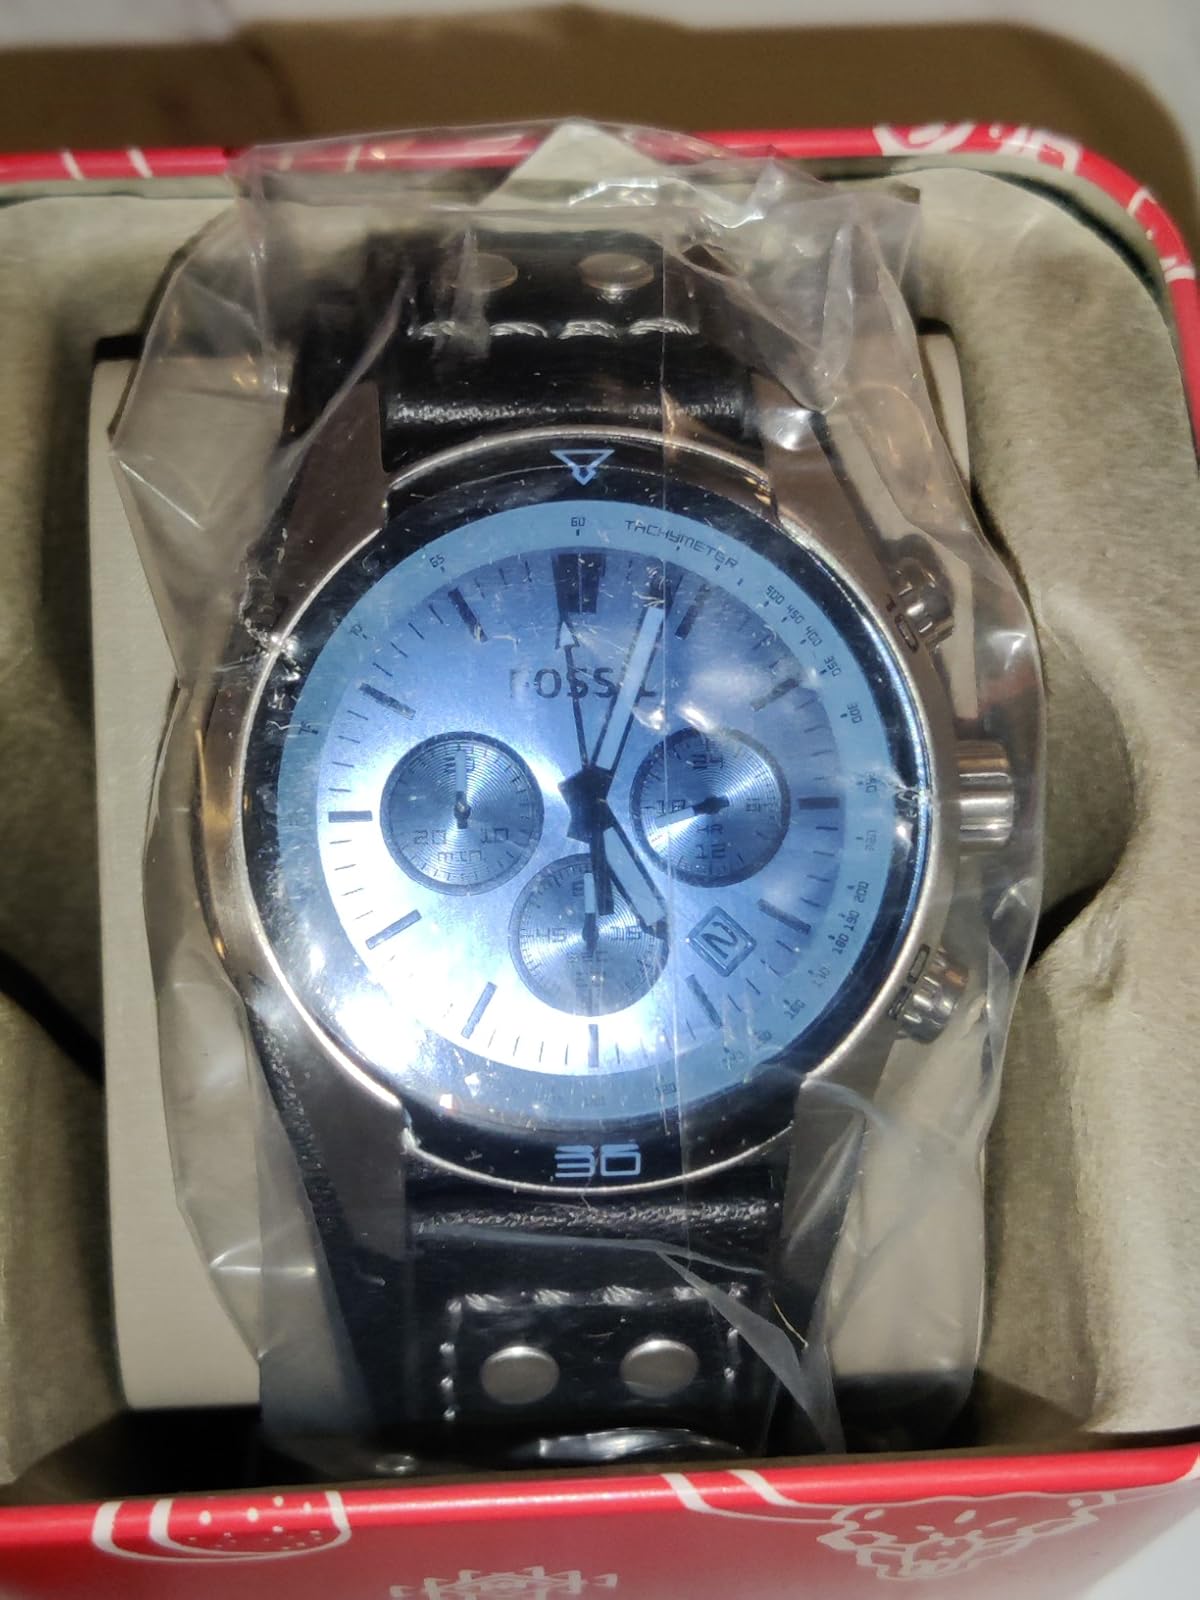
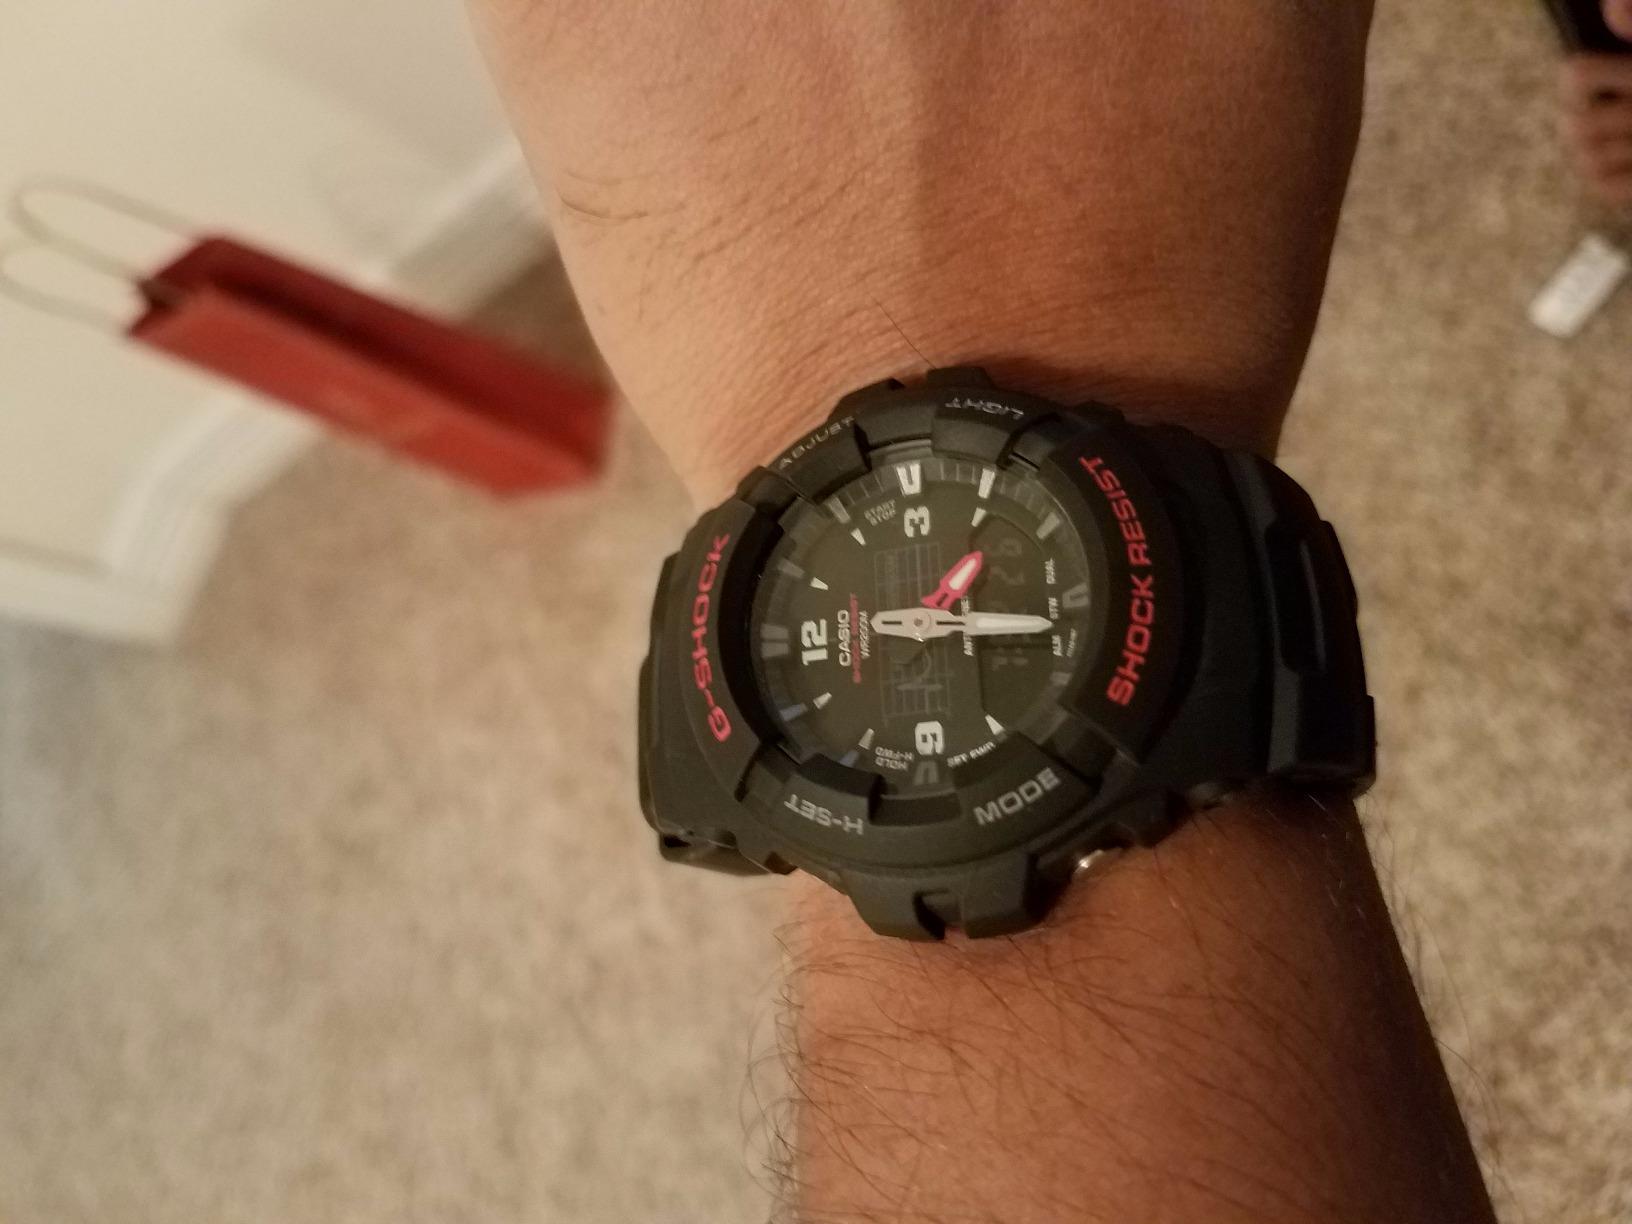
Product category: accessories_watch
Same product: no